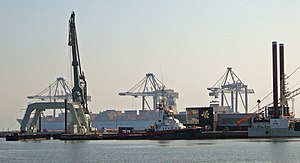
Aarhus Havn
Århus Havn
Aarhus Havn er en erhvervs- og trafikhavn beliggende i Aarhus.